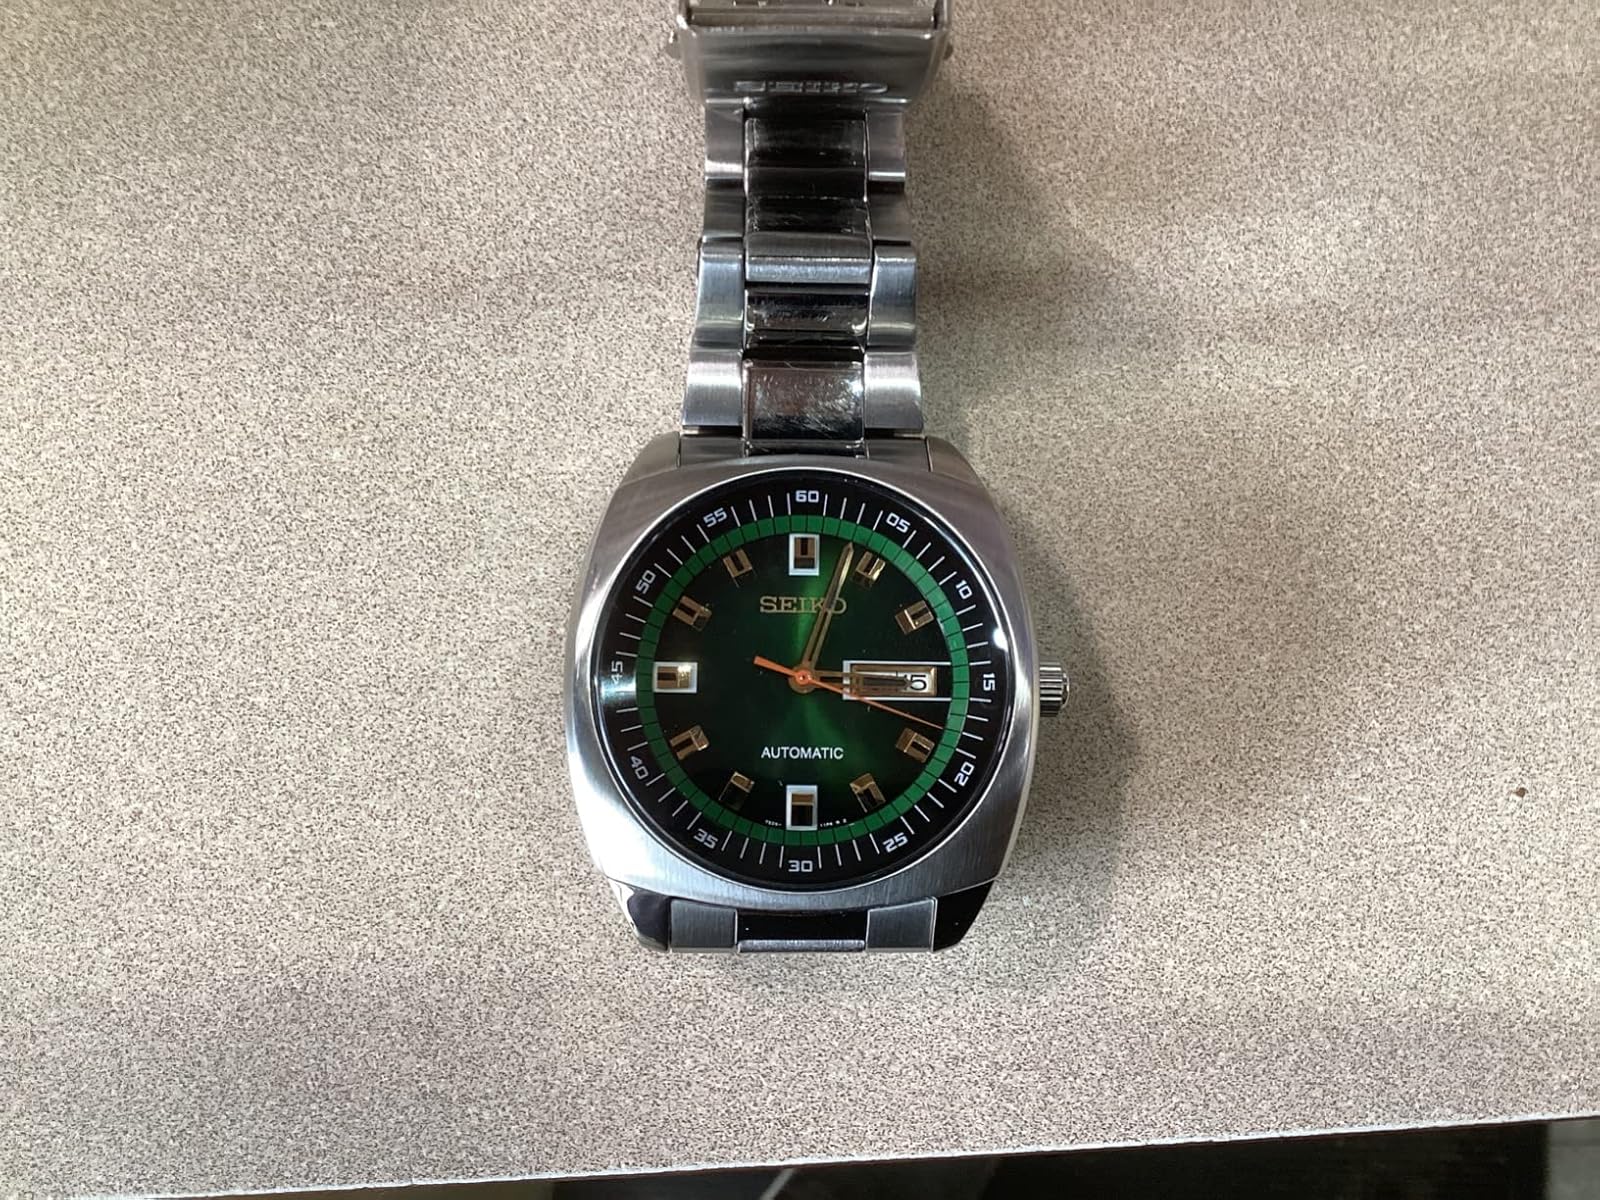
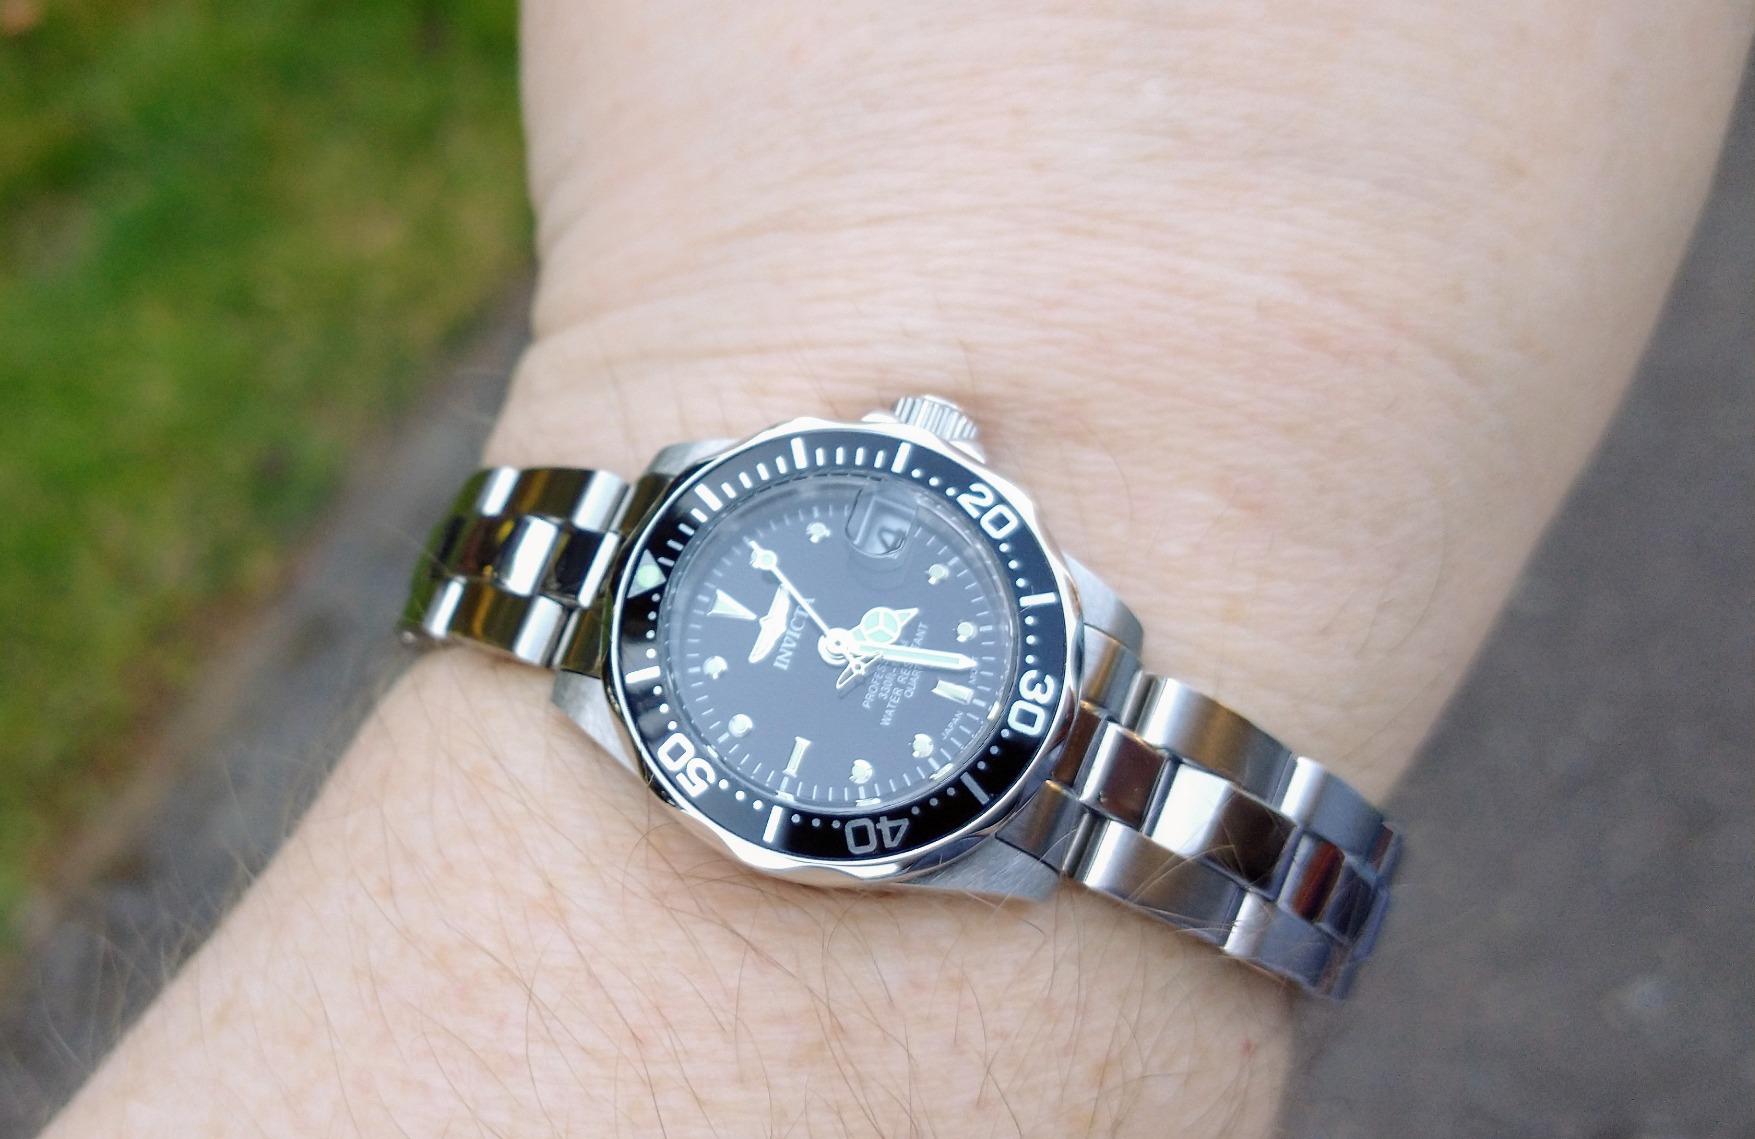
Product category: accessories_watch
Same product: no